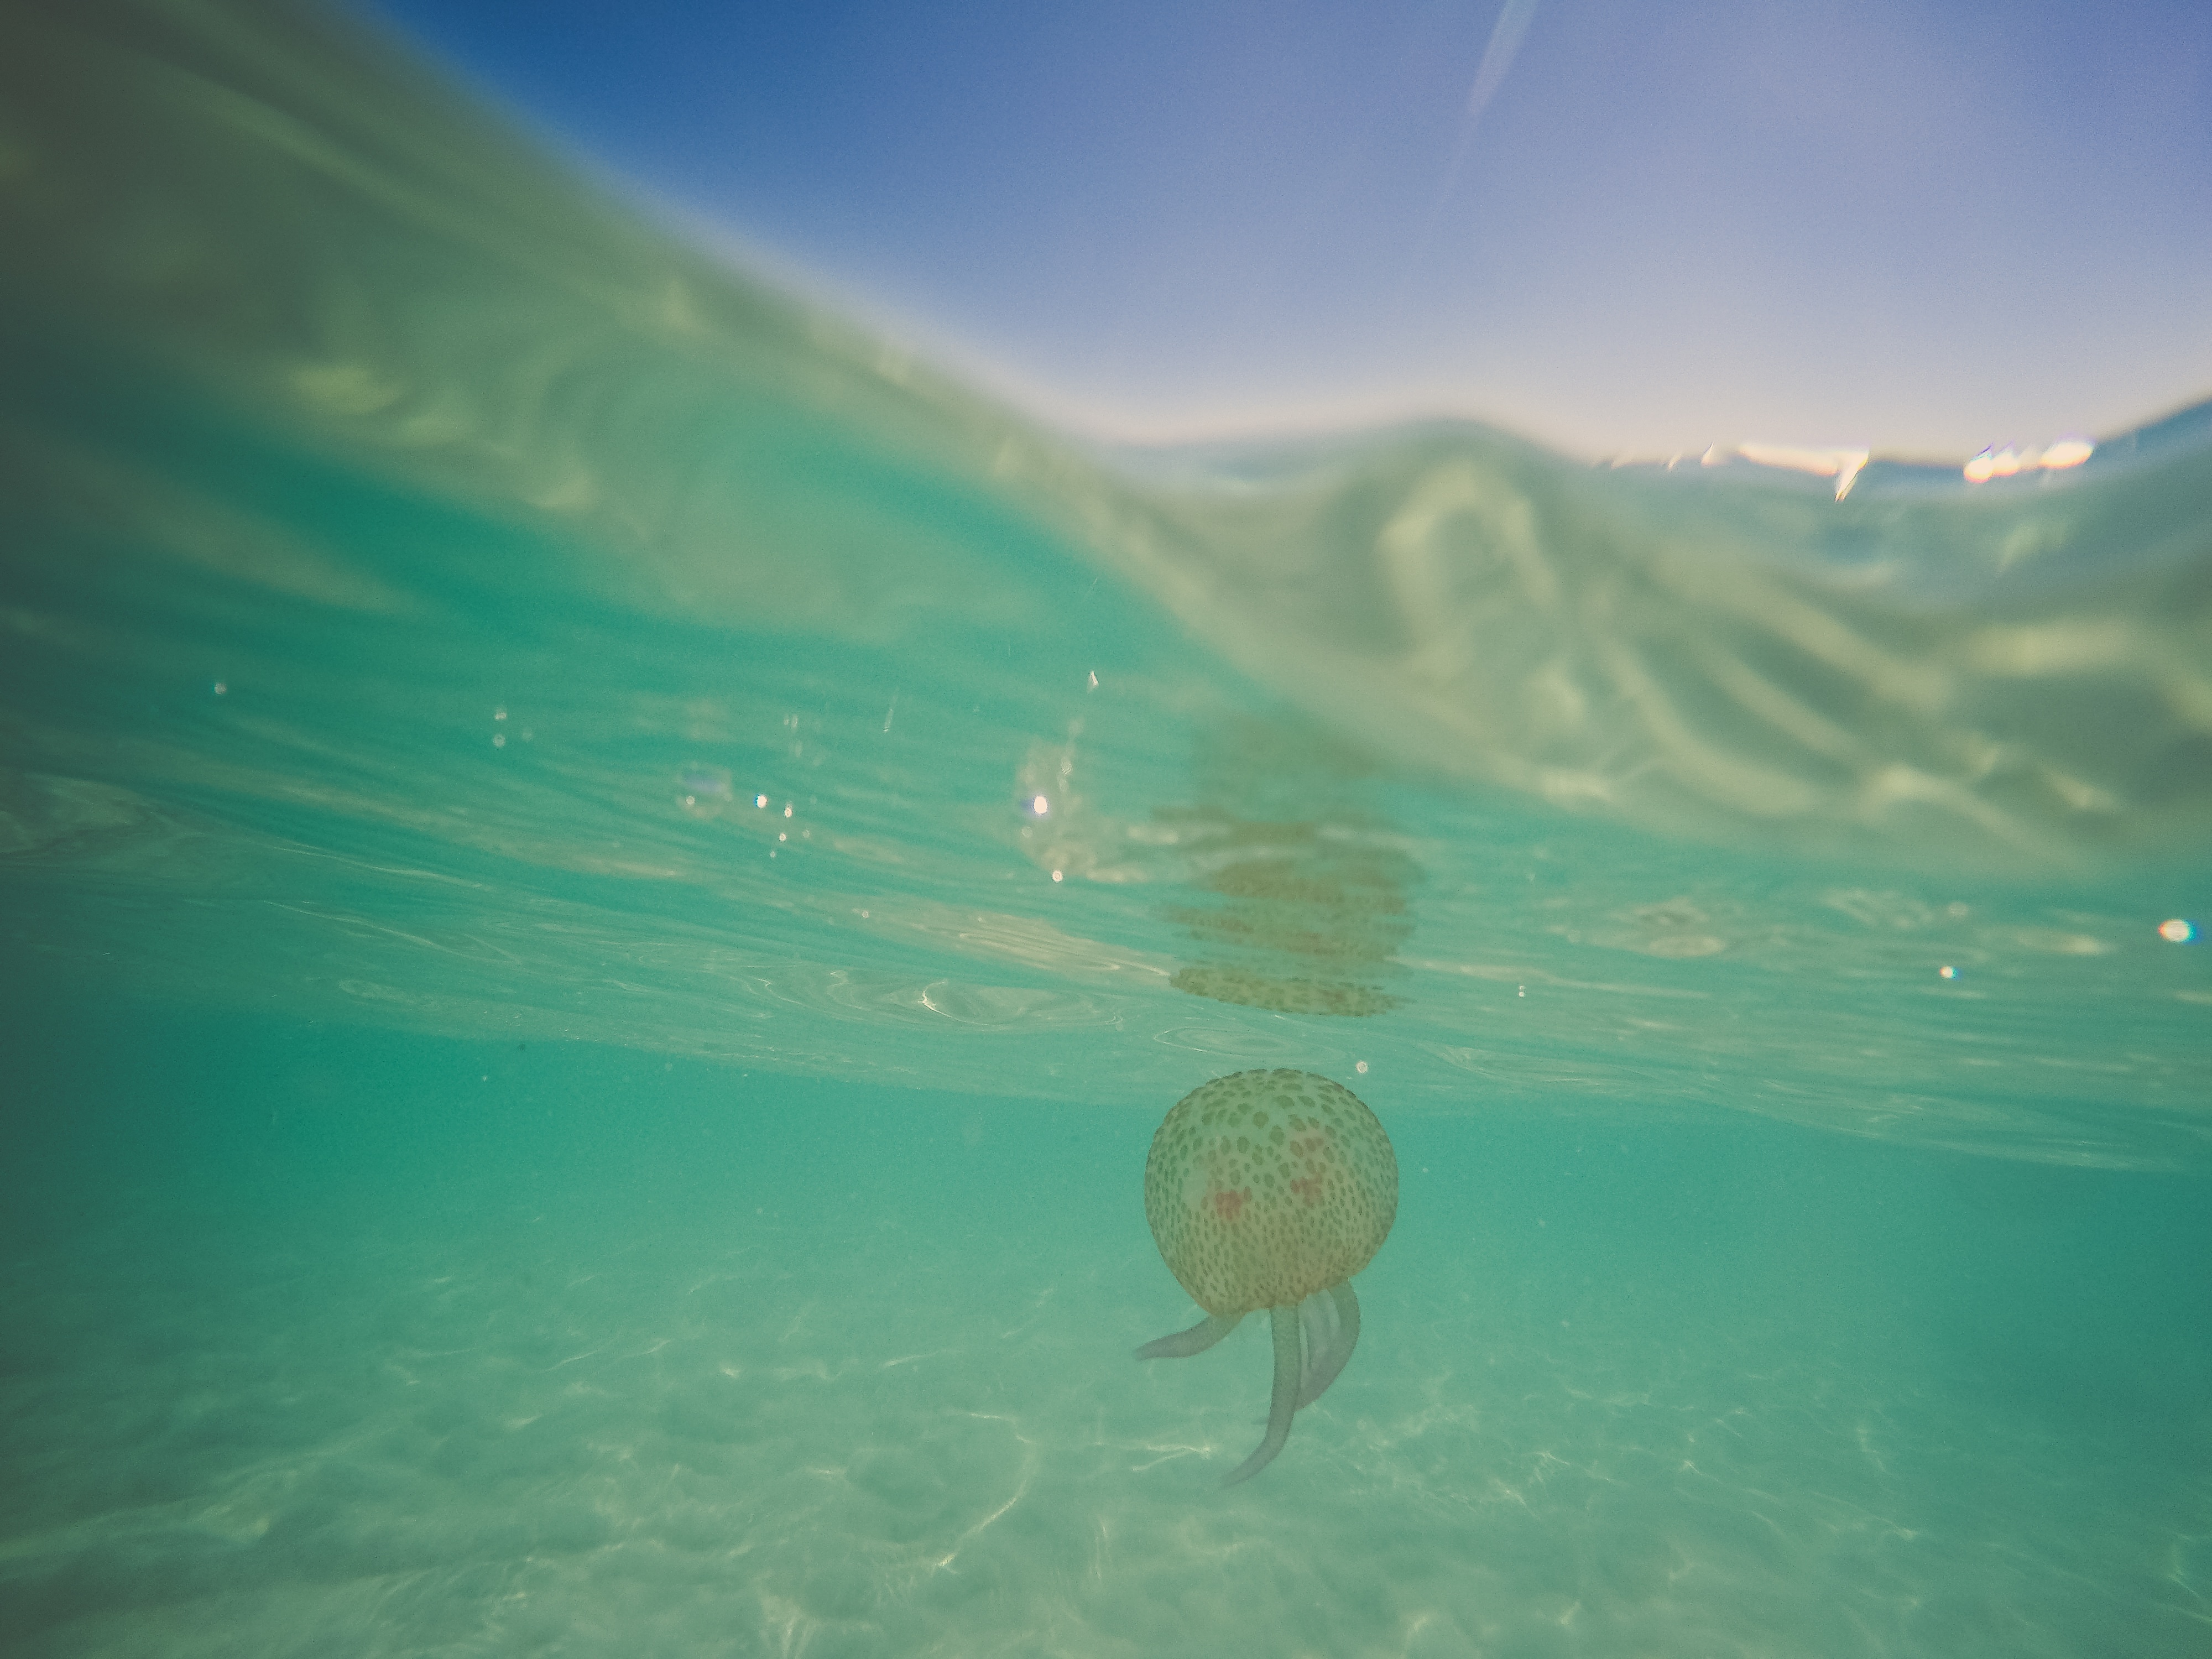
sea, water, ocean, horizon, cloud, sunlight, morning, wave, underwater, reflection, atmospheric phenomenon, atmosphere of earth